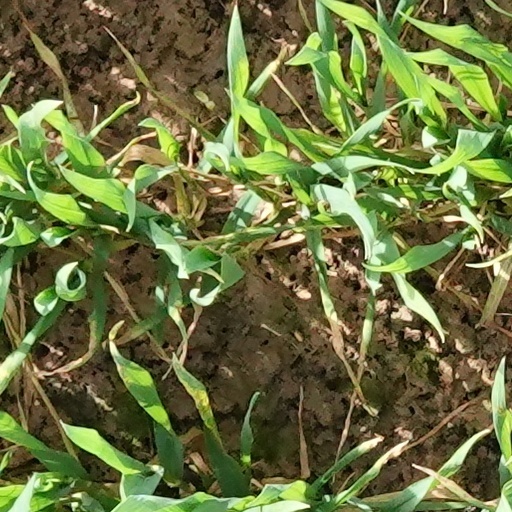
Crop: wheat